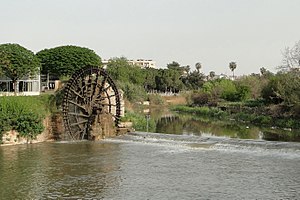
Nahr al-Asi
Nahr al-Asi i Hamah i Syrien
Nahr al-Asi er en flod, som har sin kilde i bjergene i Libanon og løber mod nord gennem Syrien til Tyrkiet hvor den munder ud i Middelhavet nær Antiokia.